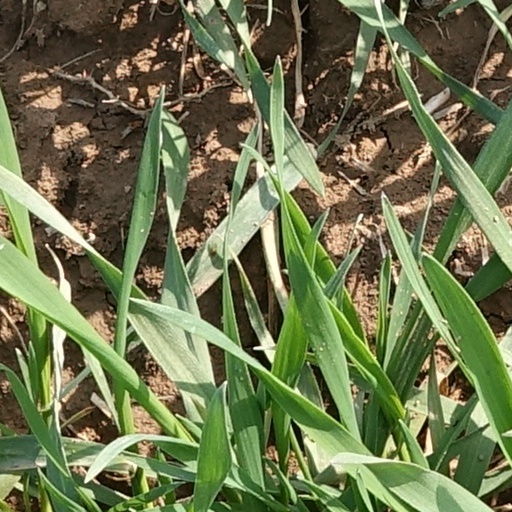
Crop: wheat